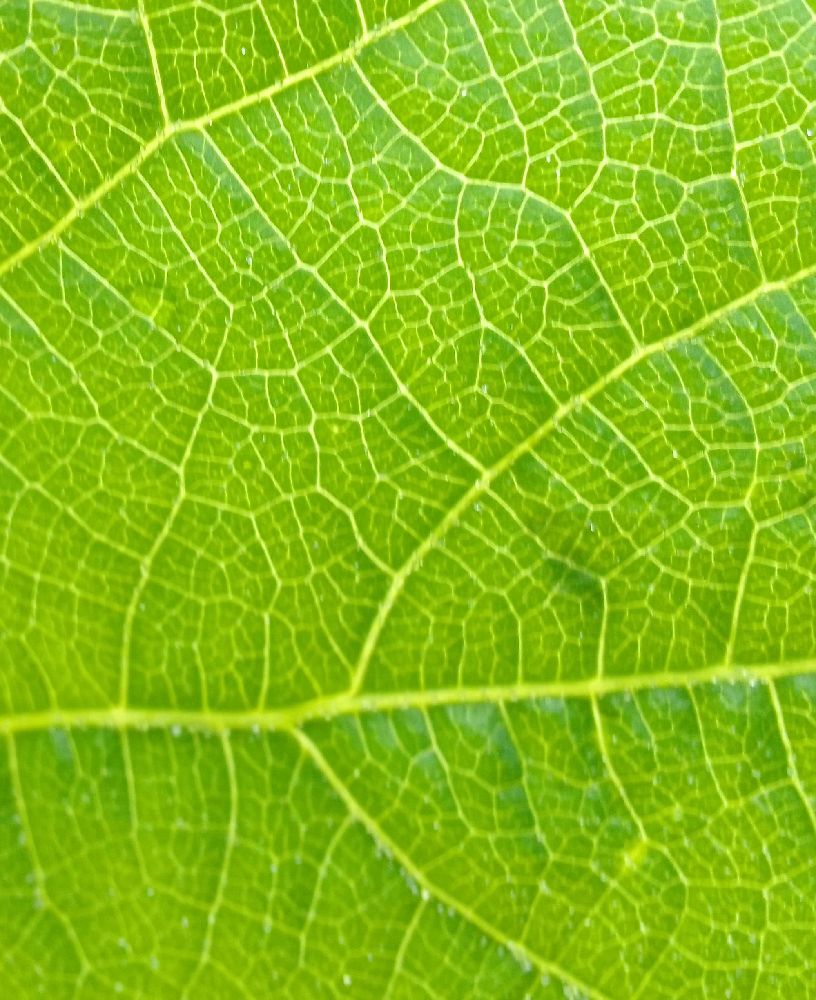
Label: healthy